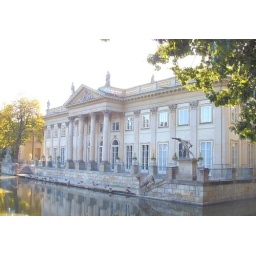
The17th century bath house was converted into a palace by King Stanislaus Poniatowski in 1764.